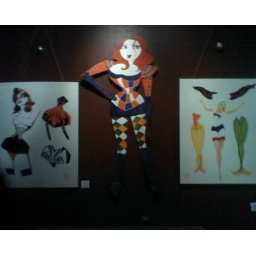
57 inch paper doll is up on the wall of the Wild Vine in Livermore.